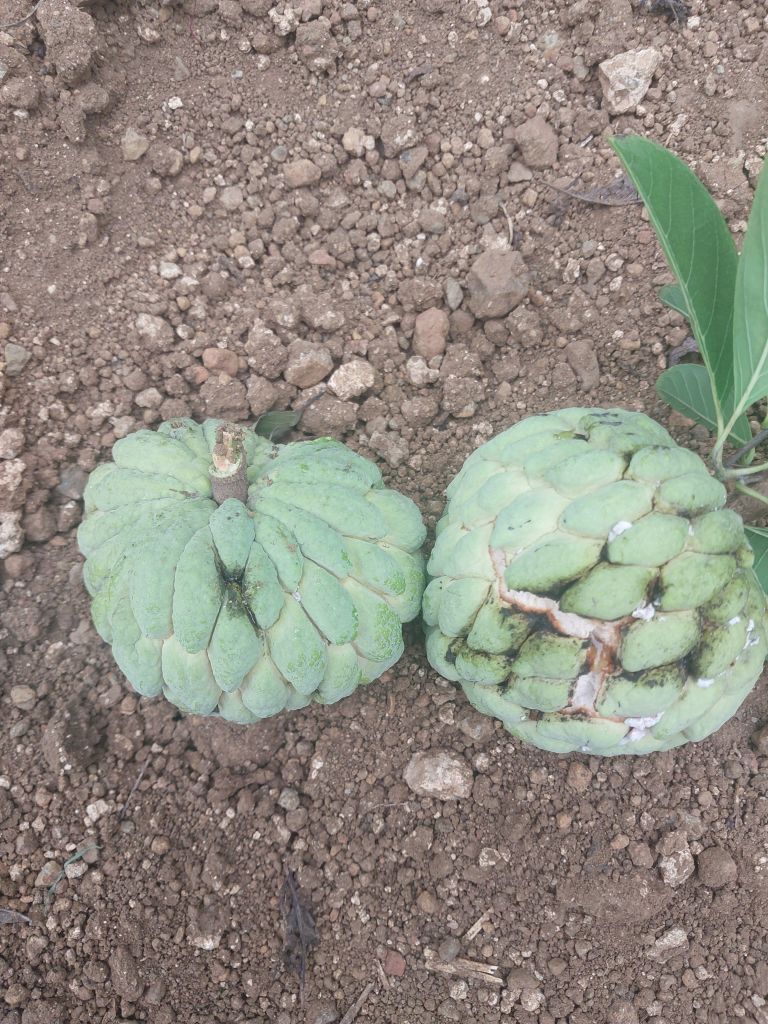
Disease label: Athracnose